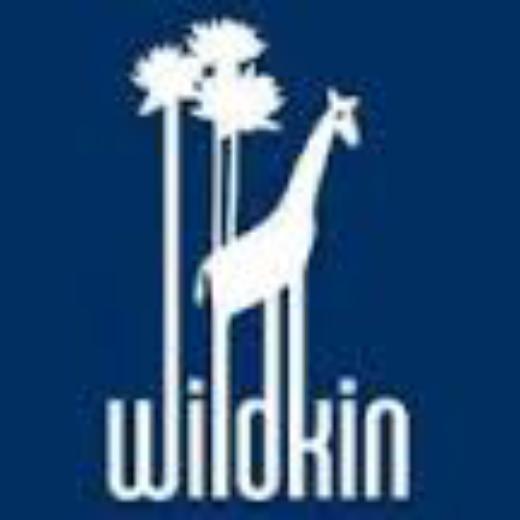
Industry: Necessities